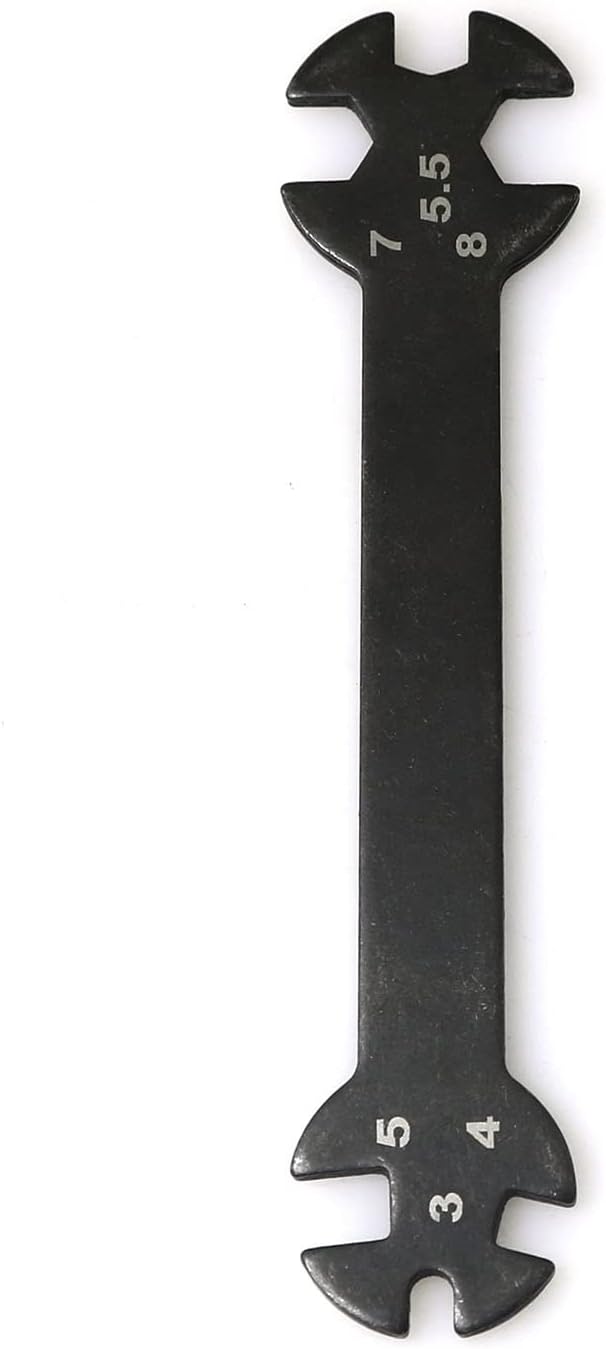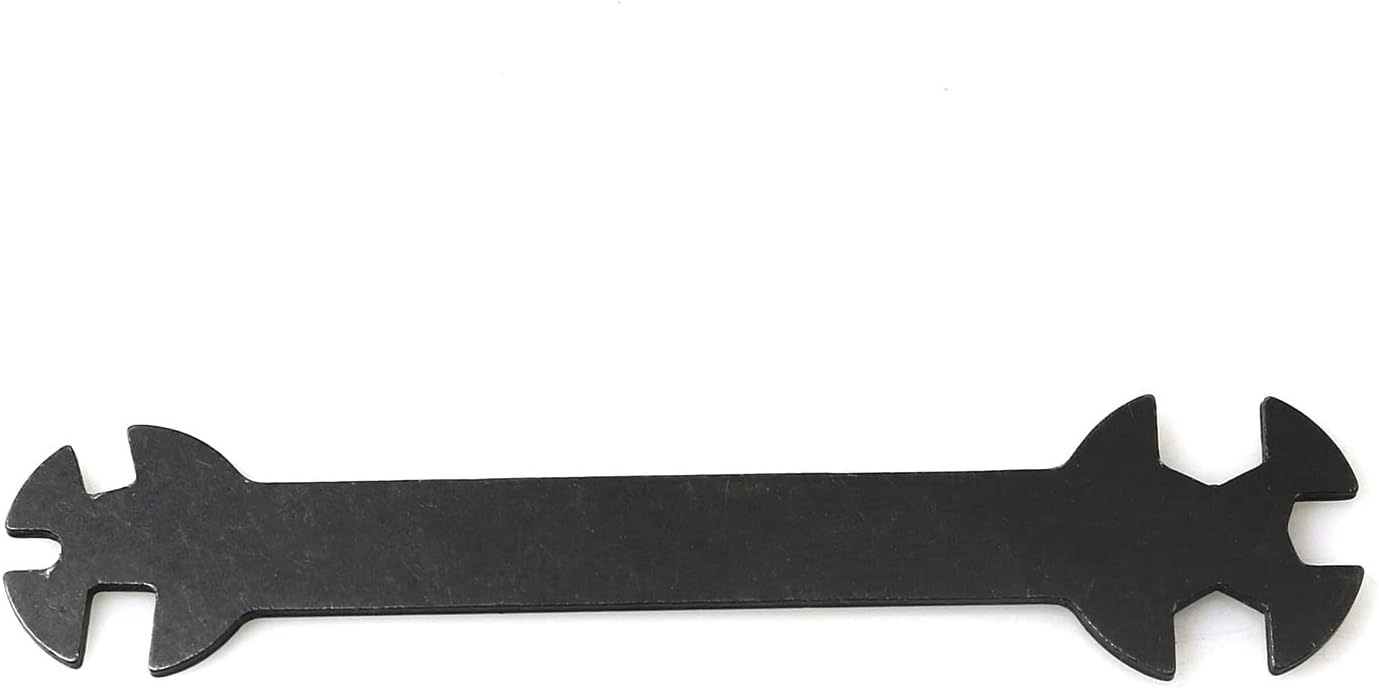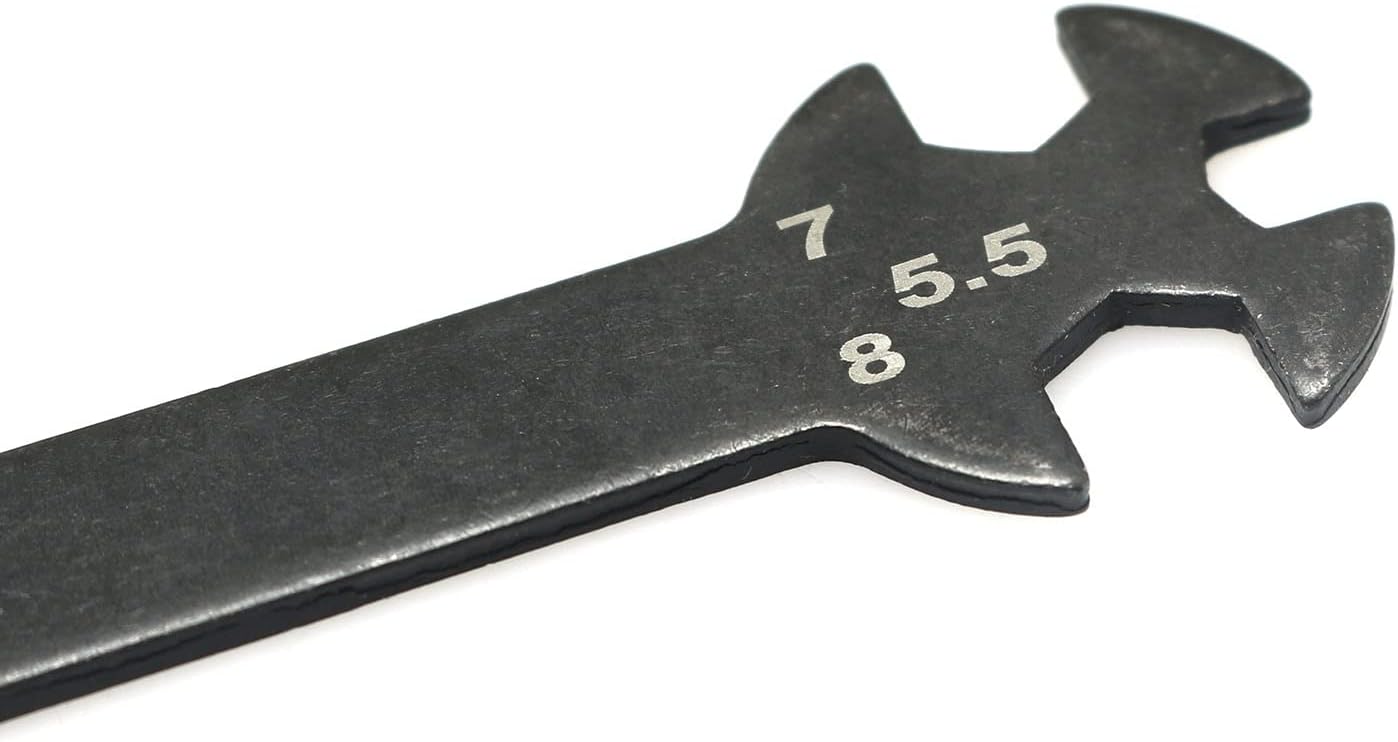
RLECS RC Car Wrench Multi-Function Wrench Turnbuckle Wrench 6 in 1 RC Hudy Special Tool Wrench 3/4/5/5.5/7/8MM for Turnbuckles & Nuts Rc Drone Car Boat
Category: Toys & Games
Specification: Item Type: RC Accessories Material: Steel Colour: Black Length: Approx. 10.2 cm / 4.02 inches  Package includes: 1 piece.
Features: Six-in-one aircraft model wrench tool model car disassembly and repair tool accessories pull rod nut wrench adjustment. | The multifunctional turnbuckle wrench is easy to carry and use. | Exquisite workmanship, smooth surface of the wrench, good feel. | The multi-function turnbuckle wrench is made of carbon steel heat-treated surface electrophoresis process to prevent rust, sturdy and durable. | This versatile turnbuckle wrench is suitable for M3, M4, M5, M5.5, M7, M8 nuts. It is convenient to adjust the tie rod, screw cap, etc. Especially suitable for model making!